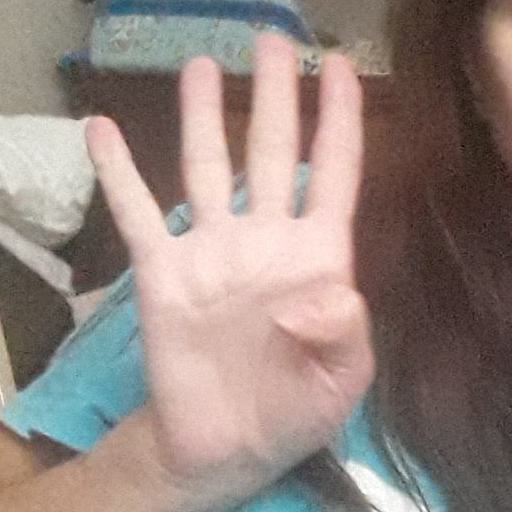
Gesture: four